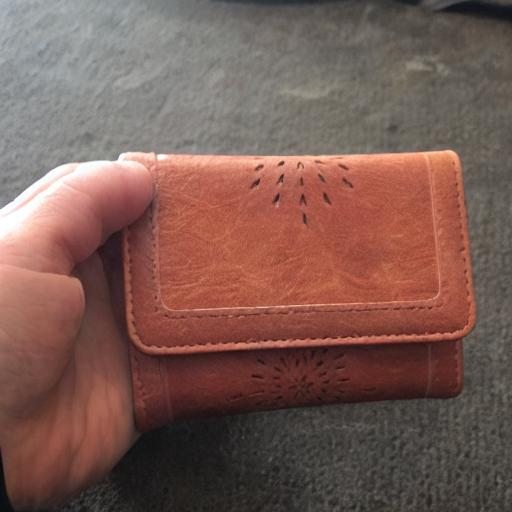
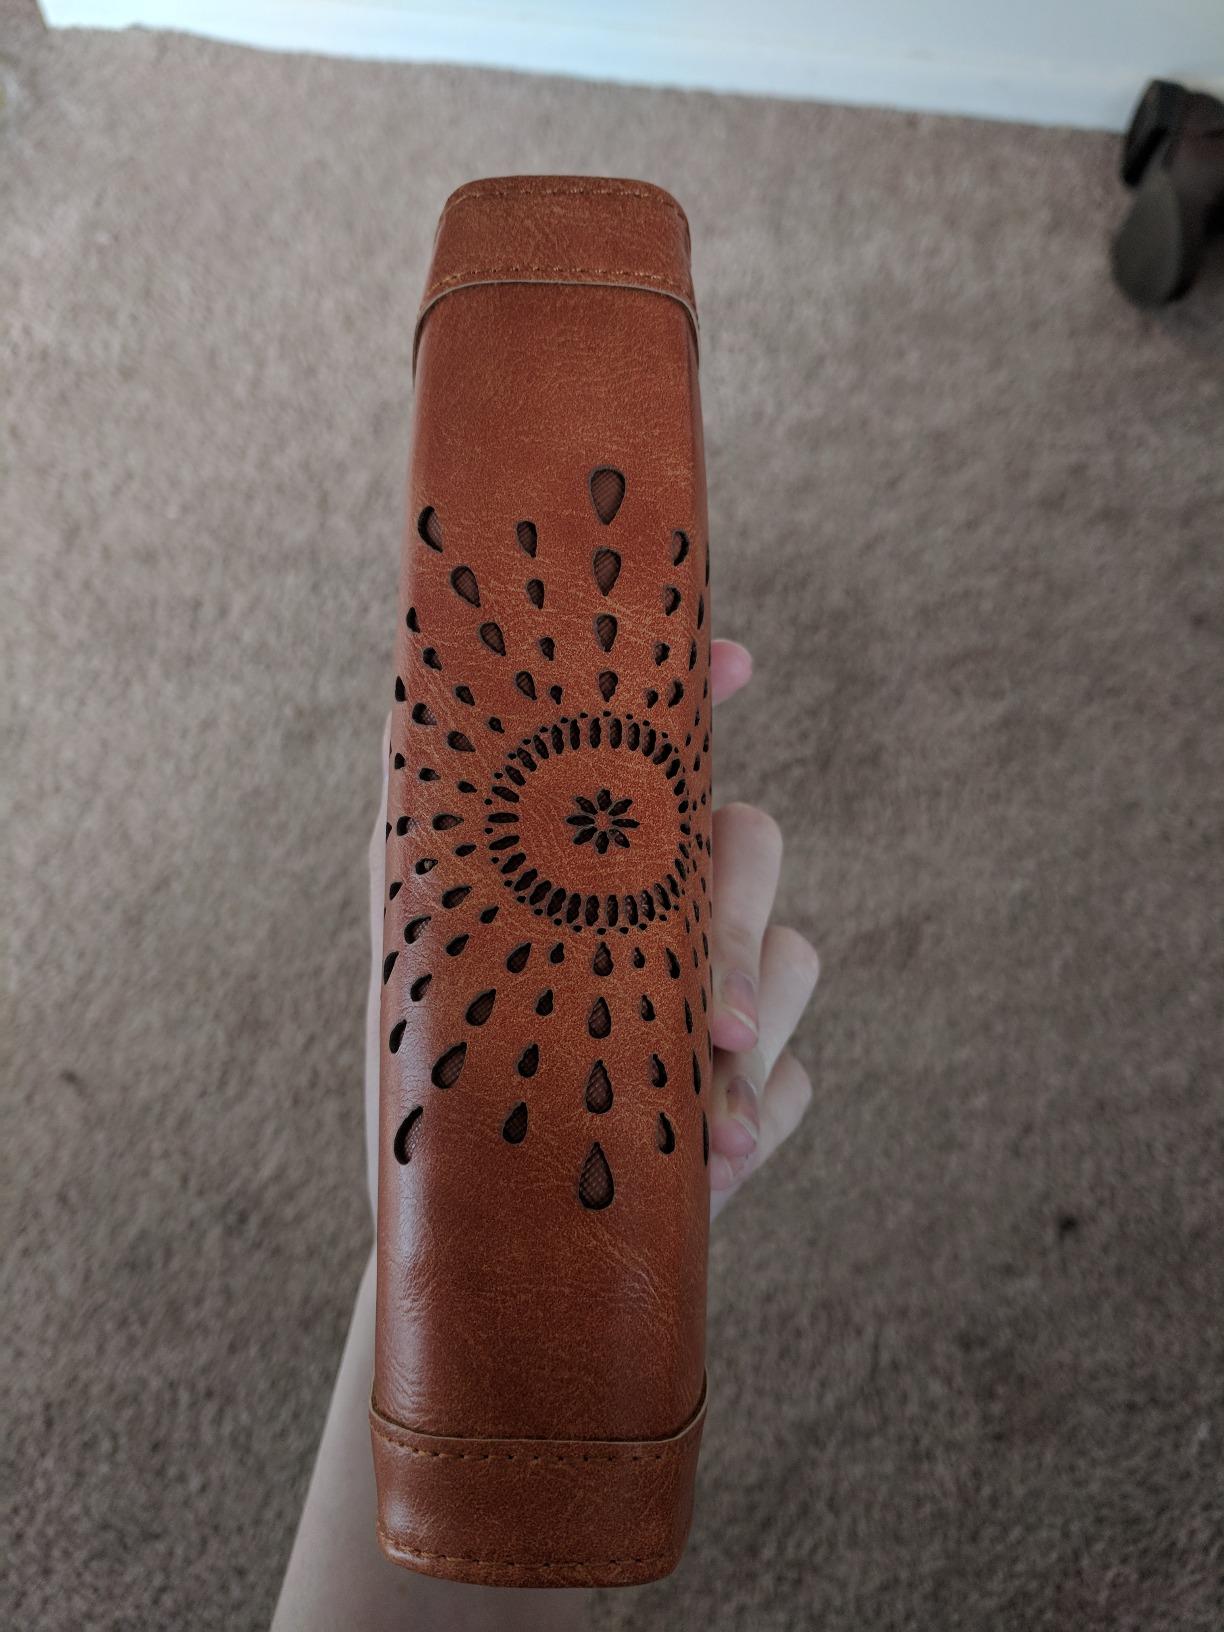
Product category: accessories_wallet
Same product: no